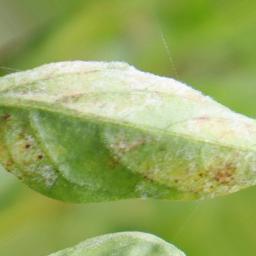
Label: powdery mildew